Norm Van Brocklin

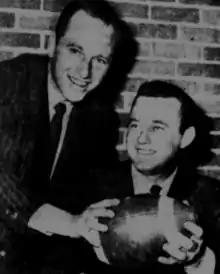
Norm Van Brocklin (right) with Vikings general manager Bert Rose (left) in 1961

Van Brocklin cut his ties with the Eagles after his belief that the team had reneged on an agreement to name him head coach to replace the retiring Buck Shaw. On January 18, 1961, he accepted the head coaching position for the expansion Minnesota Vikings, less than a month after winning the NFL Championship game. During his six years with Minnesota, Van Brocklin compiled a record of 29–51–4. The tenure was highlighted by his contentious relationship with quarterback Fran Tarkenton. Van Brocklin was displeased with Tarkenton's penchant for scrambling, preferring that he stay in the pocket. The feud culminated with Tarkenton's demand for a trade and Van Brocklin's surprise resignation on February 11, 1967. Tarkenton was traded to the New York Giants shortly after Van Brocklin's departure, but was reacquired by Van Brocklin's successor, Bud Grant, five years later in 1972. One thing Van Brocklin was known for was his disdain for soccer-style kickers (now the standard in the NFL). In one game, soccer-style kicker Garo Yepremian beat Van Brocklin's team and after the game, a reporter asked how he felt about losing the game on a last-second field goal, and he replied "They ought to change the god-damned immigration laws in this country". However, Van Brocklin did end up having a soccer-style kicker in Nick Mike-Mayer in his final two seasons as coach of the Atlanta Falcons, in 1973 and 1974.